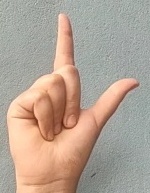
ASL sign: L